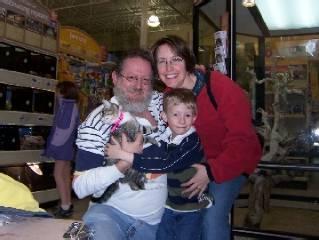
cat